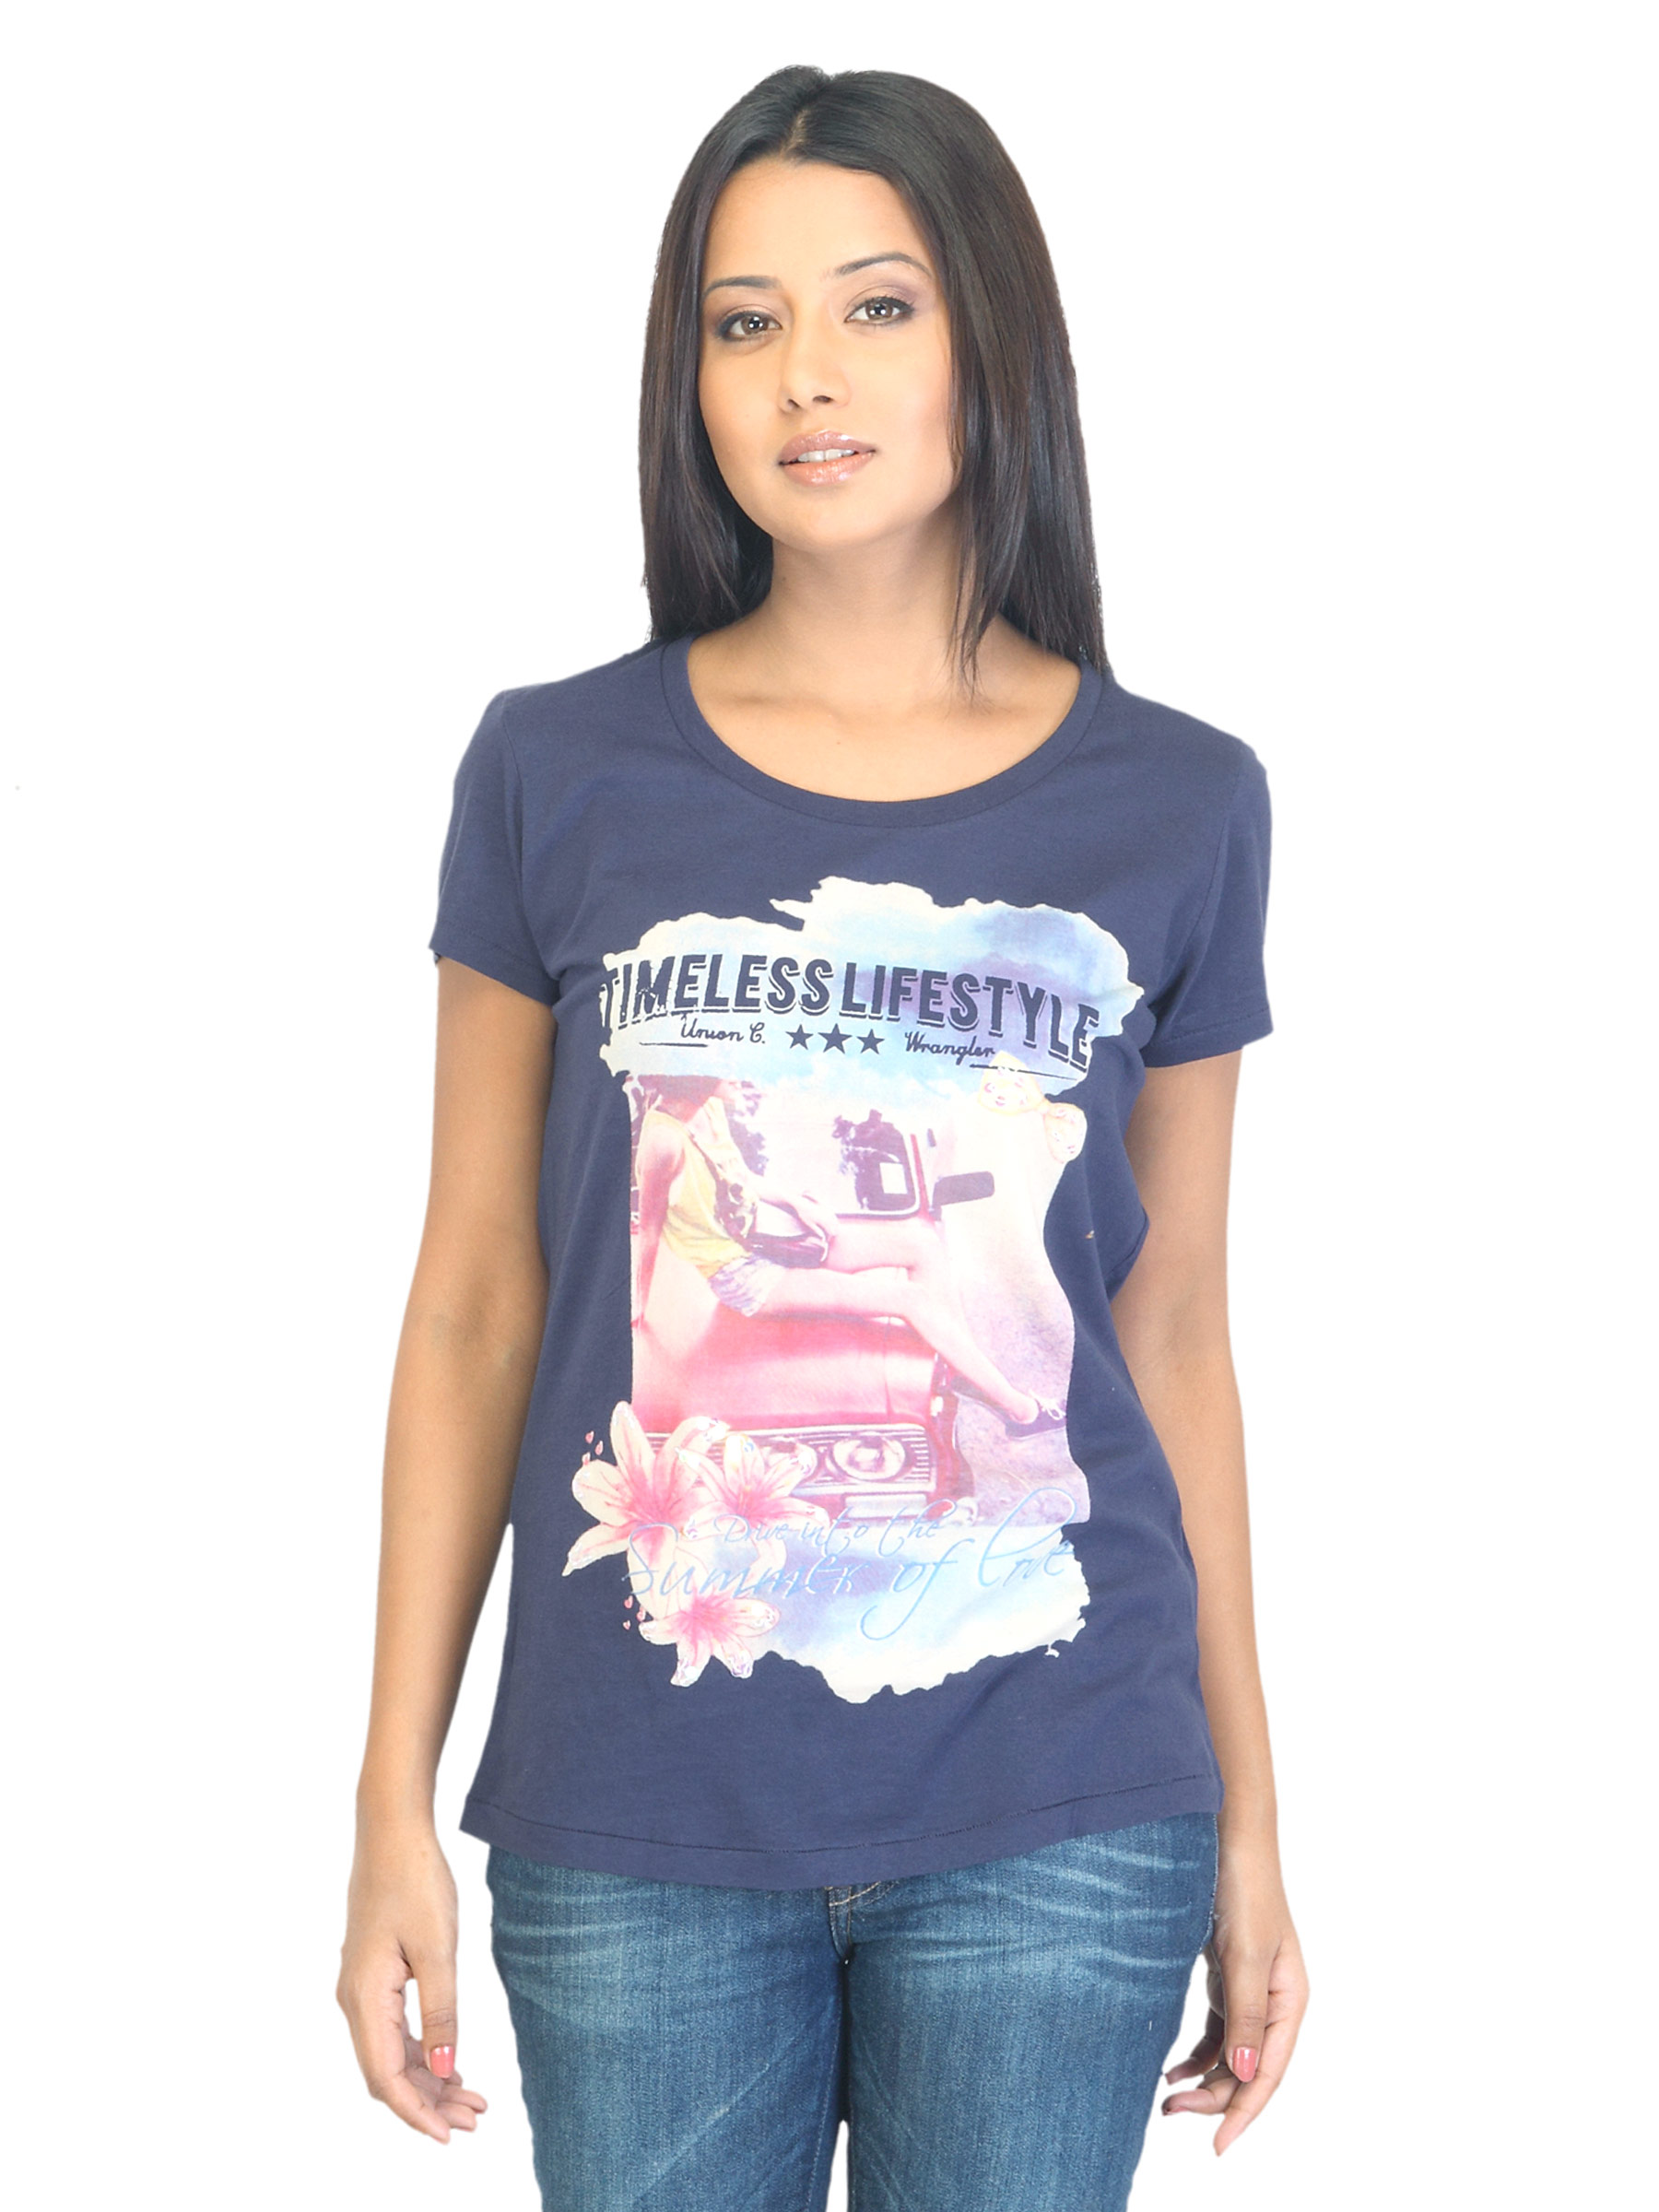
Wrangler Women Navy Blue T-shirt
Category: Apparel / Topwear / Tshirts
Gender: Women
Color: Navy Blue
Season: Summer 2012
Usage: Casual